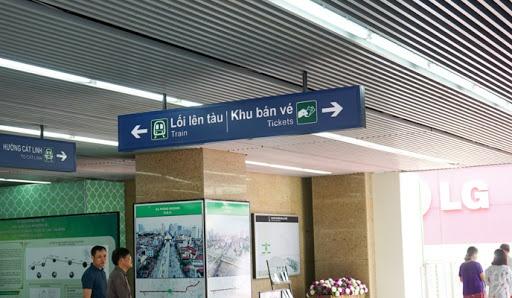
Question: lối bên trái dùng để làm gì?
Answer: lối bên trái dùng để lên tàu